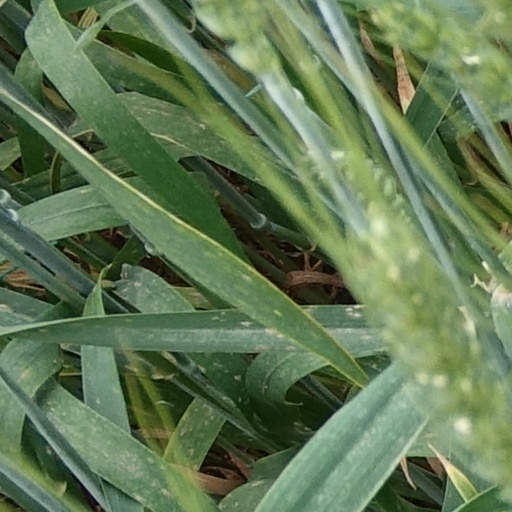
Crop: wheat